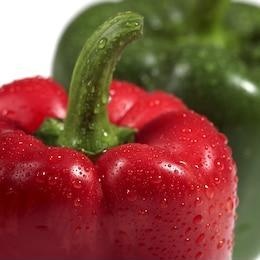
Label: capsicum